Corrado Guzzanti

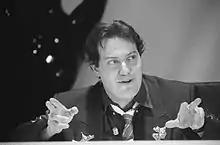
Corrado Guzzanti impersonates the journalist of Mediaset Emilio Fede.

Another impersonation who makes Guzzanti's fortune is Emilio Fede, a presenter on TG4, a Berlusconi loyalist. In Guzzanti's impersonation, Fede kidnaps the eight-year-old son of another television executive, in order to extort exclusive rights to football matches from him.